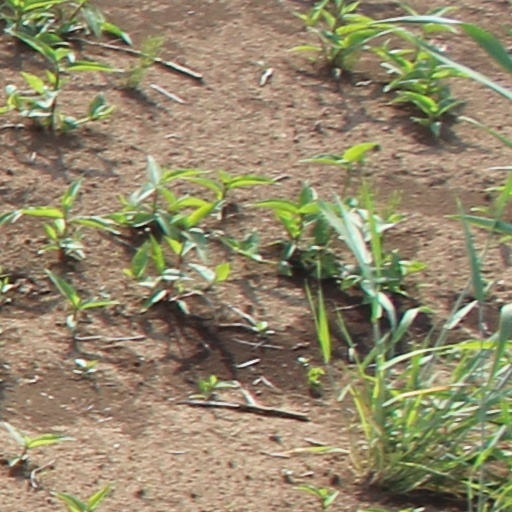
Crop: wheat